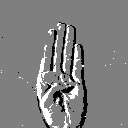
ASL letter: b